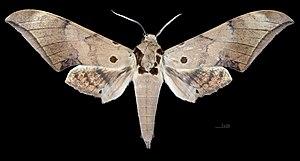
Ambulyx matti est une espèce d'insectes lépidoptères de la famille des Sphingidae, sous-famille des Smerinthinae, tribu des Ambulycini, et du genre Ambulyx.